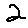
Label: 2